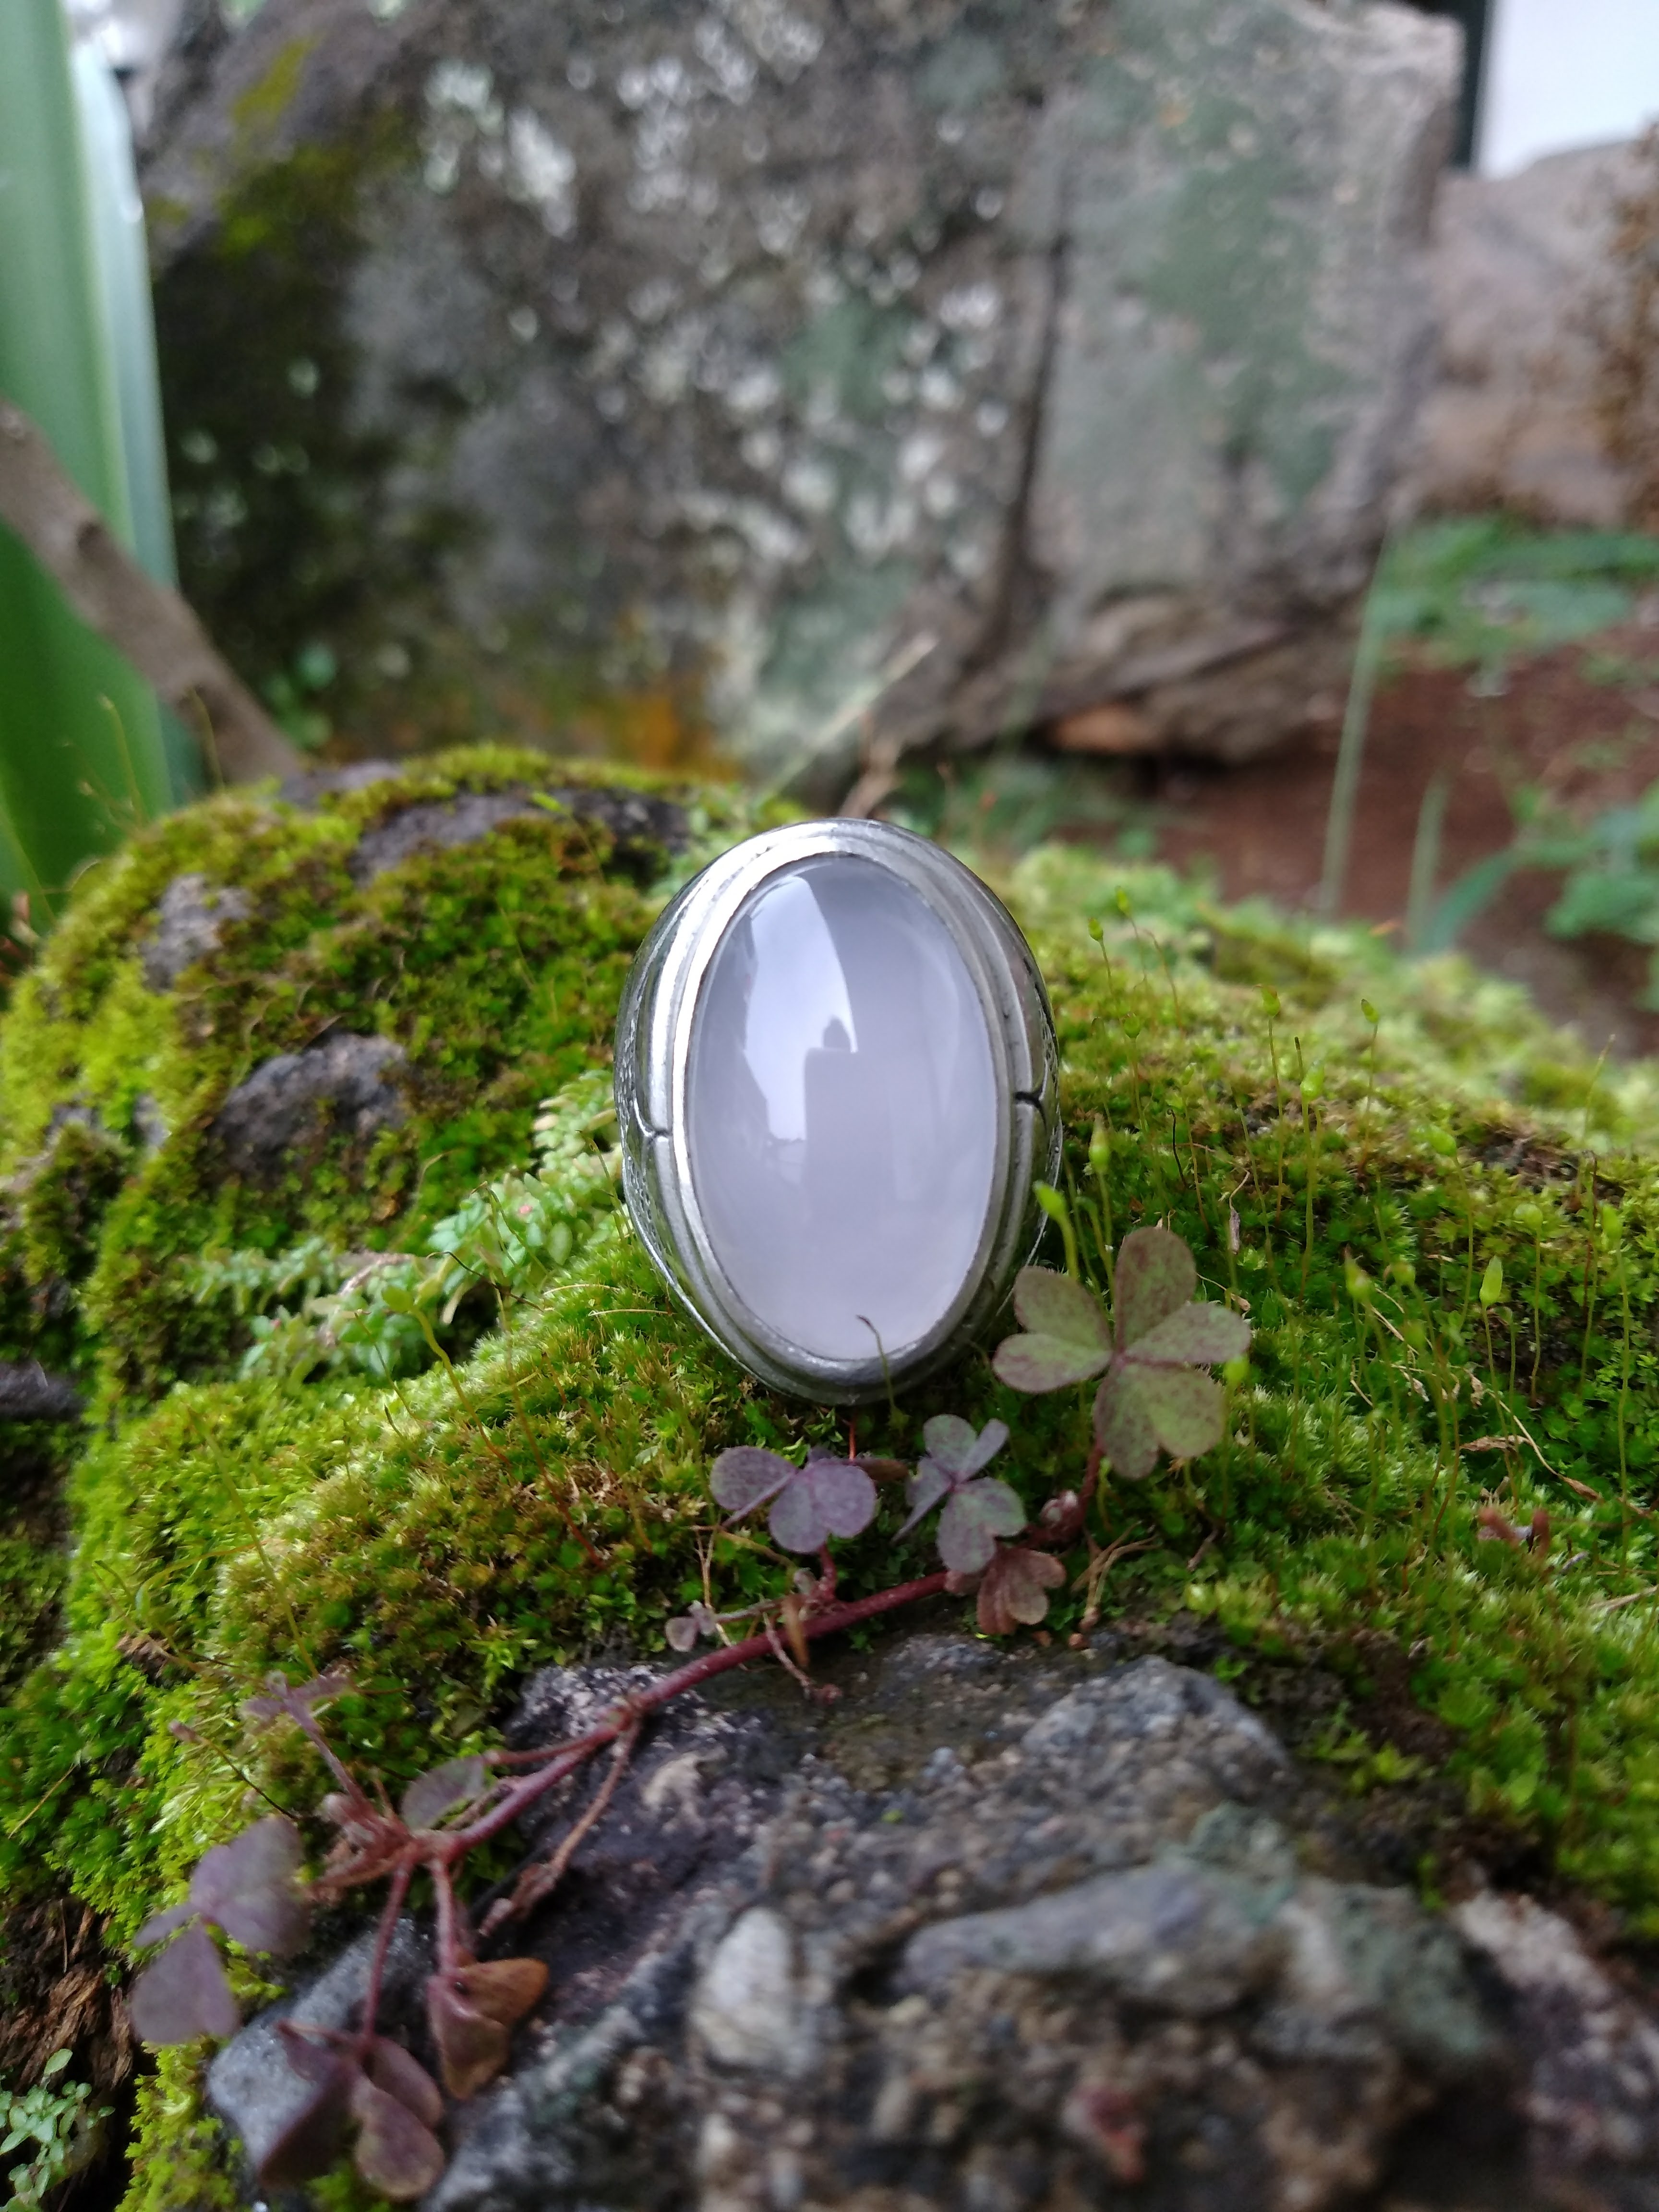
natural, plant, wood, sunlight, grass, terrestrial plant, groundcover, trunk, circle, forest, natural landscape, twig, soil, fashion accessory, non vascular land plant, landscape, rock, sphere, metal, moss, wildlife, woodland, jungle, glass, reflection, macro photography, garden, tableware, roof